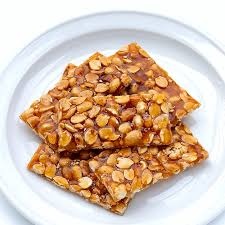
Palli Nuvula Chikki
Crunchy, nutty, and naturally sweet, our Palli Nuvvula Chikki is a traditional South Indian brittle made with roasted peanuts (palli), sesame seeds (nuvvulu), and golden jaggery syrup. Each bite delivers a perfect mix of nutty crunch, earthy sesame flavor, and rich caramel-like sweetness — a wholesome treat that’s as nutritious as it is nostalgic. Perfect for festive celebrations, gifting, or enjoying as a guilt-free snack anytime. Ingredients: Roasted Peanuts (Palli), Sesame Seeds (Nuvvulu), Jaggery, Ghee Shelf Life: 30 Days
Brand: Sri Venkata Sai Swagruha Foods
Category: Food, Beverages & Tobacco > Food Items > Snack Foods > Sesame Sticks